Dimbola Museum and Galleries

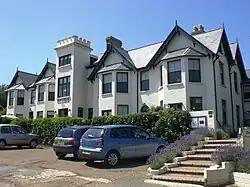
Dimbola Lodge

The Dimbola Museum and Galleries are located in Dimbola, that was the Isle of Wight home of the Victorian pioneer photographer Julia Margaret Cameron from 1860 to 1875. They are owned and run by the Julia Margaret Cameron Trust, a registered charity.